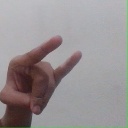
अक्षर: च